Romani feminism

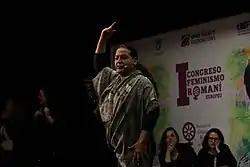
Opening of the "I Congress of Romani Feminism" in 2017

The beginning of the Romani feminist movement in Spain began in 1990, when the first Romani feminist women's association in Granada appeared, the "Asociación de Mujeres Gitanas ROMI". Since then, many other collectives have been created throughout the country.